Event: Nepal Earthquake
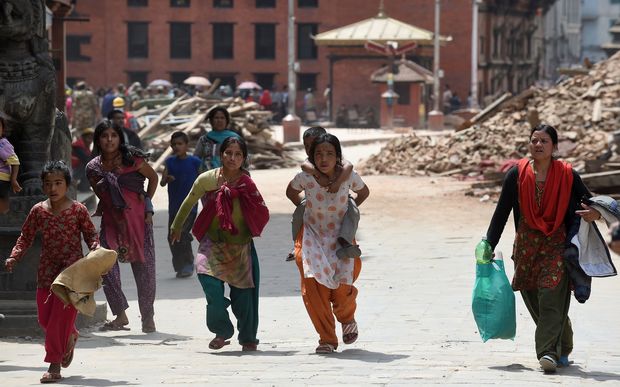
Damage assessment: damage